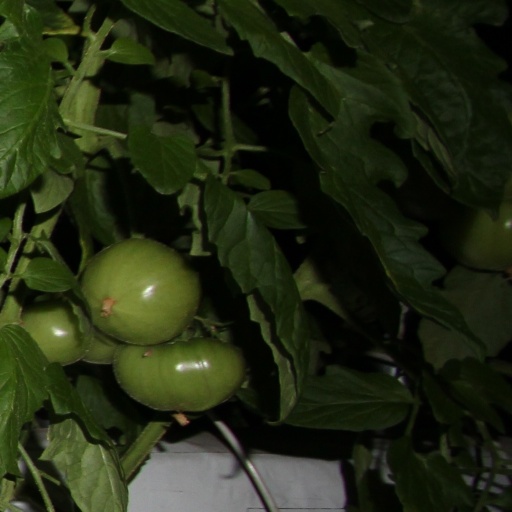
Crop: tomato